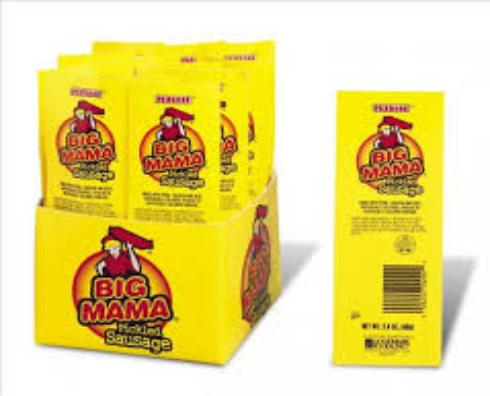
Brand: Big Mama Sausage
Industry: Food